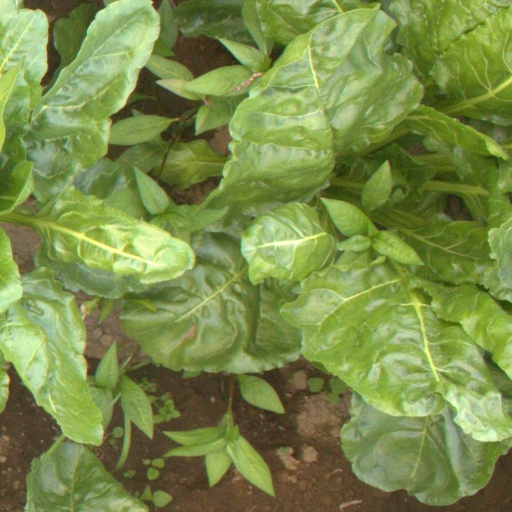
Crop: sugar beet